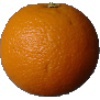
Label: Orange 1